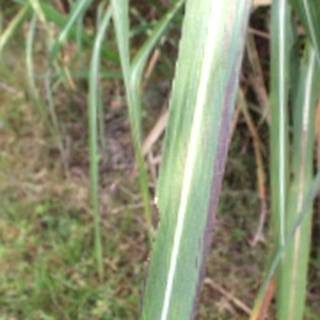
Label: sugarcane_bacterial_blight